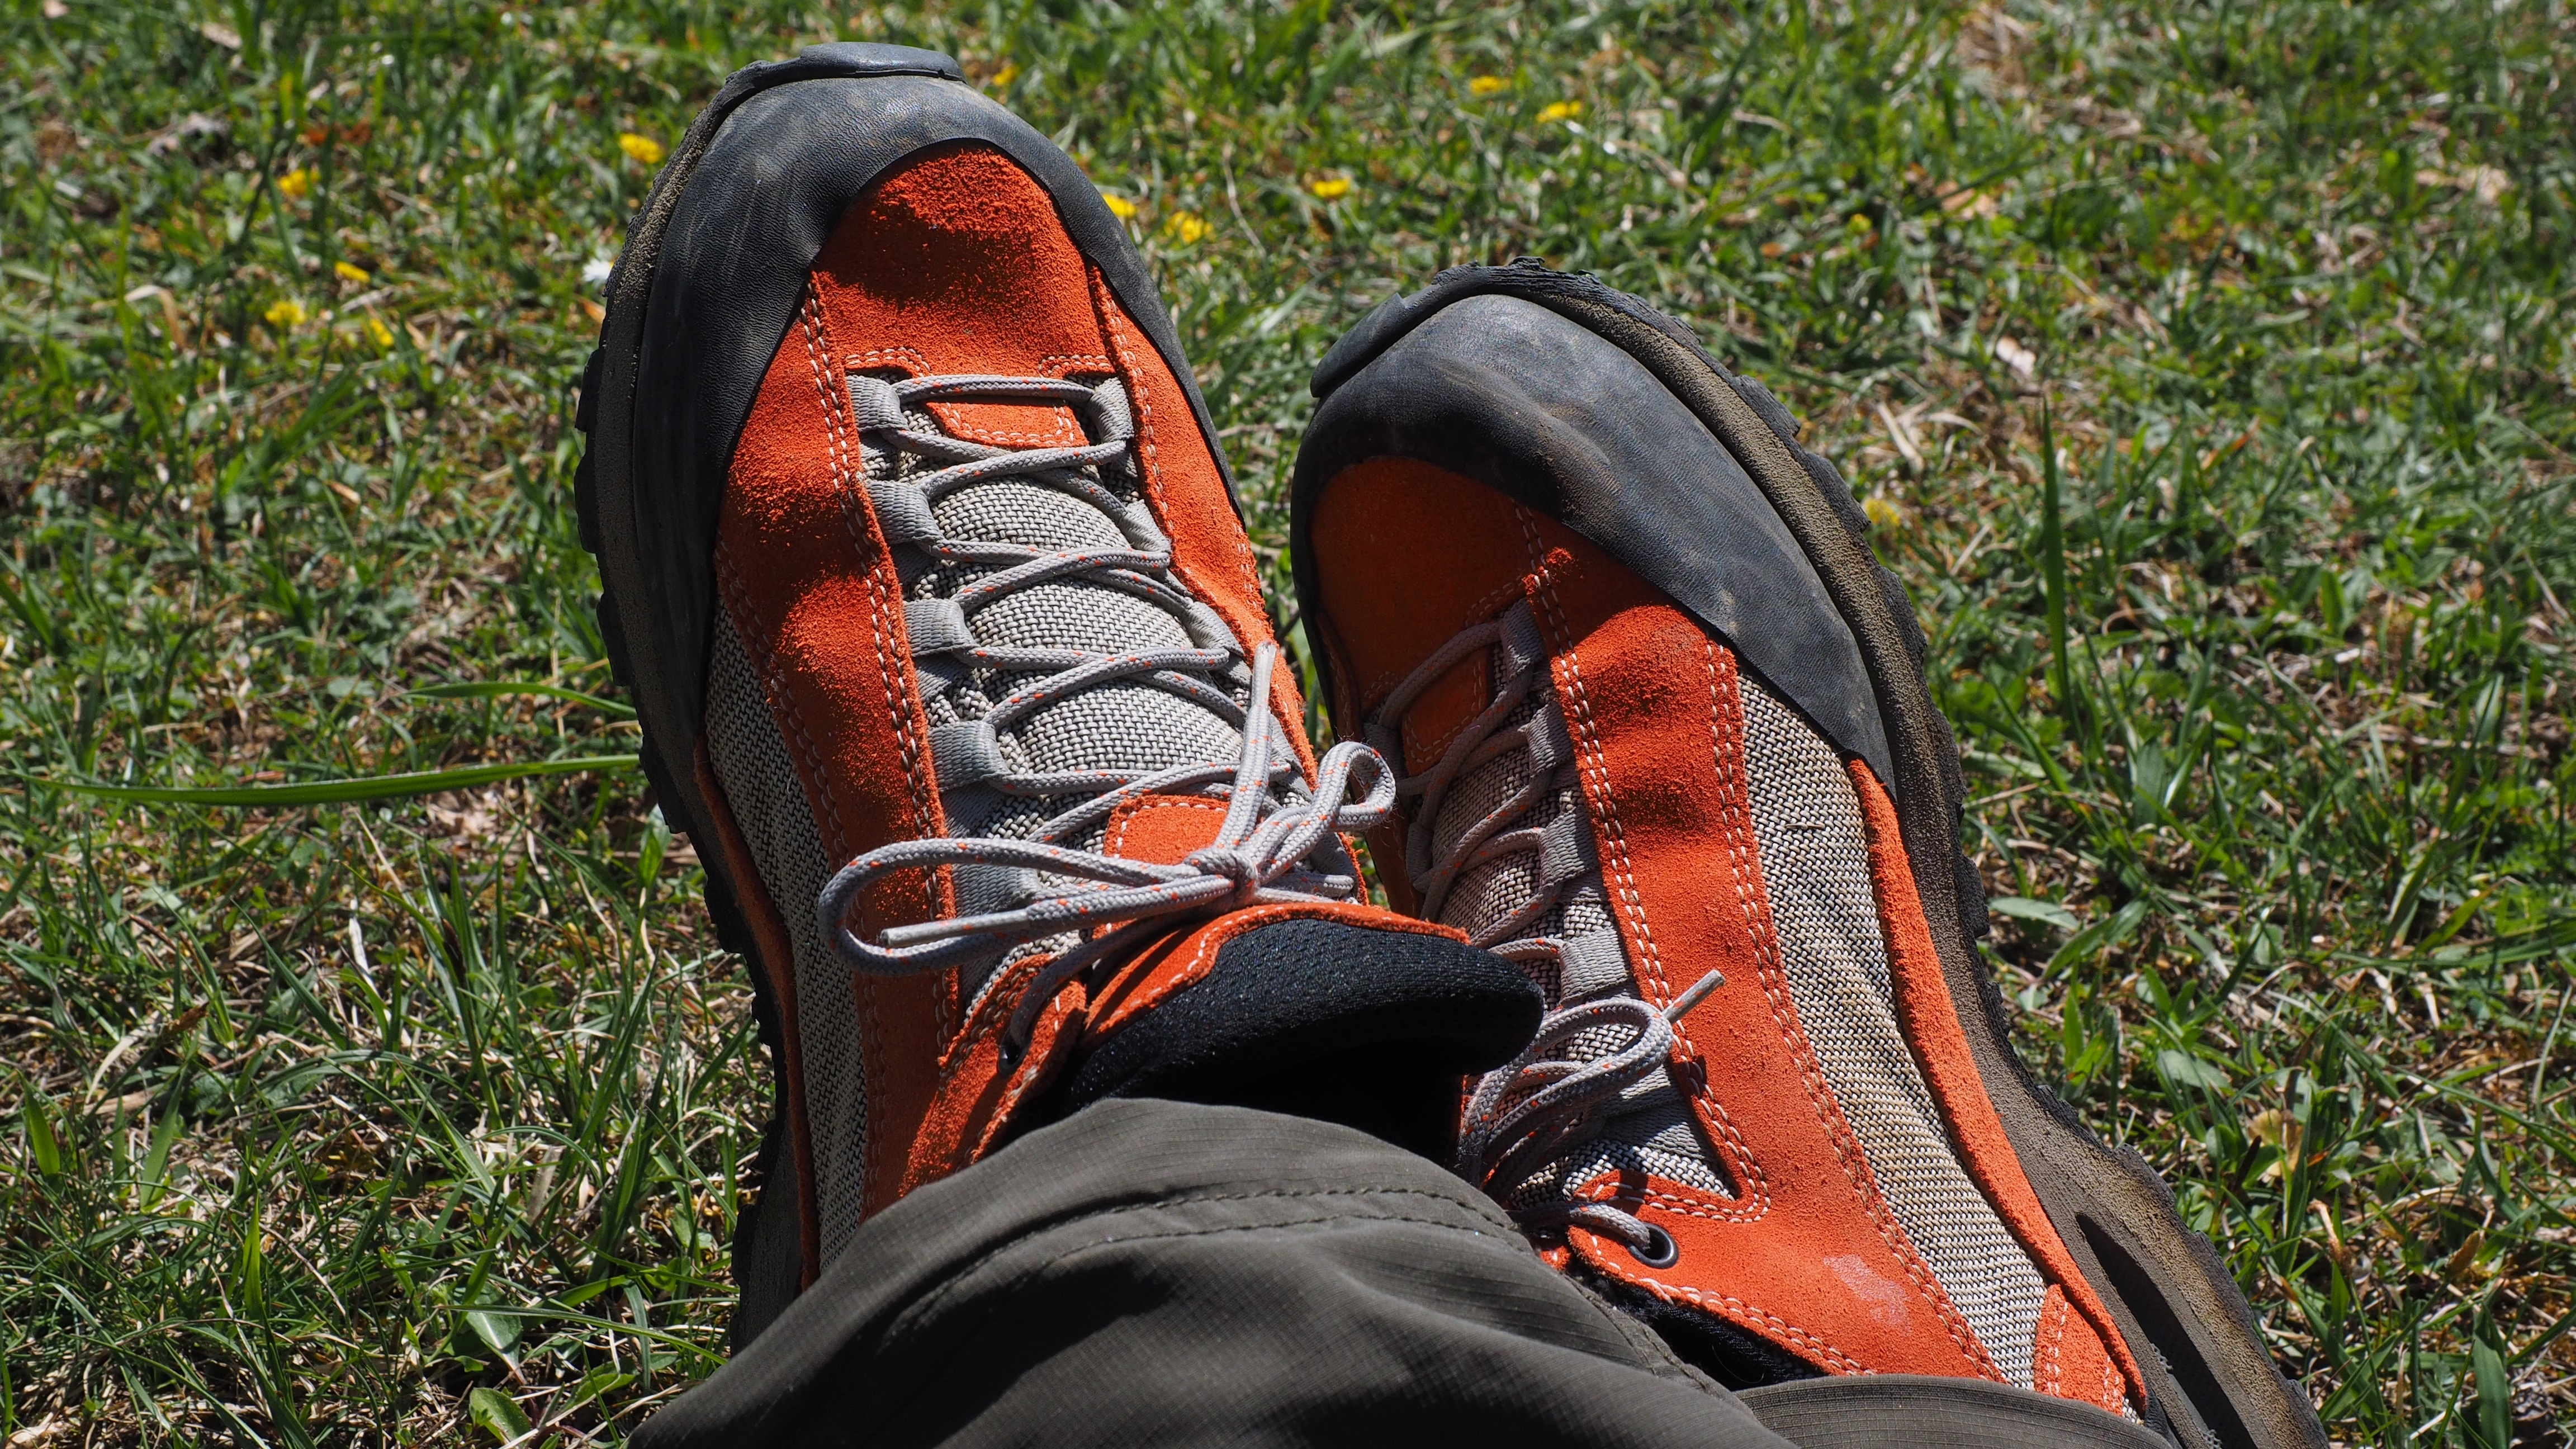
grass, outdoor, shoe, hiking, adventure, leg, orange, spring, red, rest, leisure, sit, hiking shoes, shoes, shoelaces, footwear, break, out, recovery, mountain hiking, mountaineering shoes, hiking break